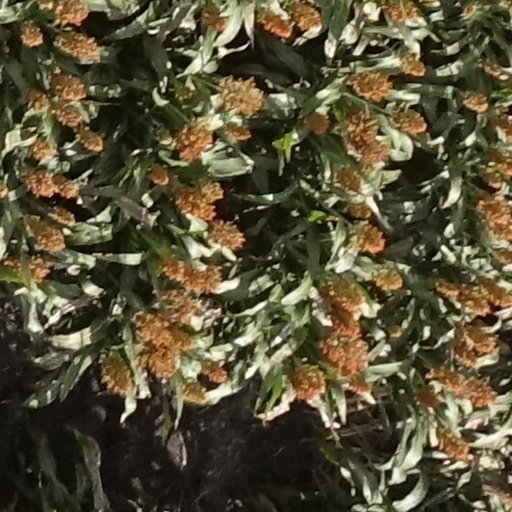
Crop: sorghum